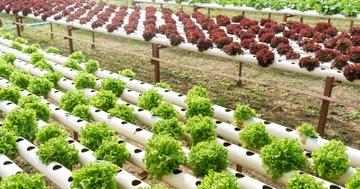
Hili ni shamba la kisasa la Haidroponiki, ambapo mimea ya saradi inakua kwa njia ya kisayansi. Mimea hii imepandwa kwenye mabomba yanayotembea. Huu ni mfumo mpya wa kilimo.